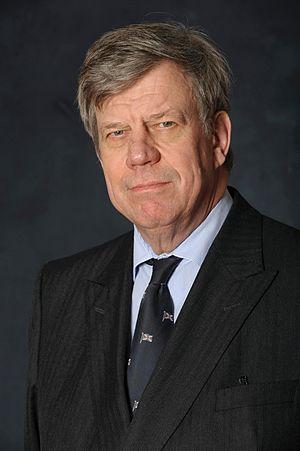
Ivo Willem Opstelten, né le 13 janvier 1944 à Rotterdam, est un homme politique néerlandais membre du Parti populaire pour la liberté et la démocratie et ministre de la Sécurité et de la Justice des Pays-Bas du 14 octobre 2010 au 9 mars 2015.